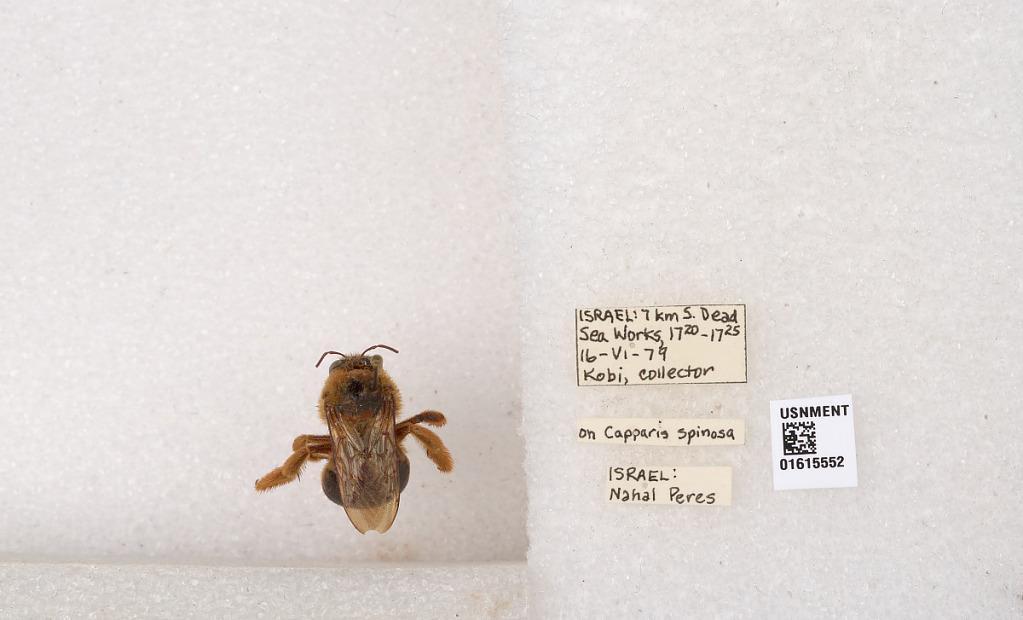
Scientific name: Xylocopa (Proxylocopa) rufa Friese
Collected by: Kiefer
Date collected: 1979-6-16
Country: Israel
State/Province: Southern
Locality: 1 km S. Dead Sea Works | Nahal Peres